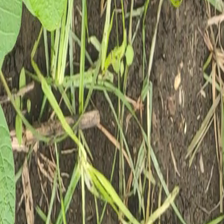
Weed species: Lavhala_(Cyperus_Rotundus)